Waverley Route

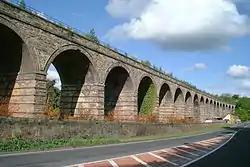

Even before the NBR had obtained its act of Parliament authorising the acquisition of the E&DR, John Learmonth had instructed John Miller to carry out a flying survey of the territory to the south of Dalkeith for a potential line to Kelso which would connect with a branch from Berwick. The scheme, which would see a line from the E&DR's terminus at Dalhousie Mains to Hawick, was discussed at a shareholders' meeting on 19 December 1844 where it drew criticism for being nearly as long as the NBR's Berwick line. Learmonth described the line as a "protective" one to guard against incursions by the NBR's Glasgow-based rival, the Caledonian Railway, and stated that there was no intention of extending it further to Carlisle. The proposal having been carried by a substantial majority, the act of Parliament authorising the line was obtained on 21 July 1845 with the incorporation of the Edinburgh and Hawick Railway. Although nominally independent, the company had £400,000 of its capital subscribed by NBR directors and the shares, each bearing a 4% guarantee, were to be transferred to NBR shareholders after incorporation. A special shareholders' meeting on 18 August 1845 authorised a further £400,000 to be raised which would be used to buy out the Edinburgh and Hawick company. At the same time, Learmonth revealed that it was in fact intended to continue to Carlisle.